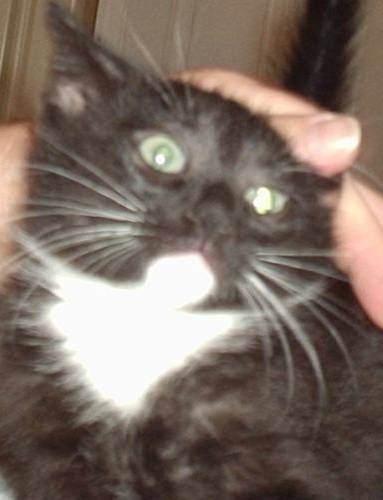
Label: cat